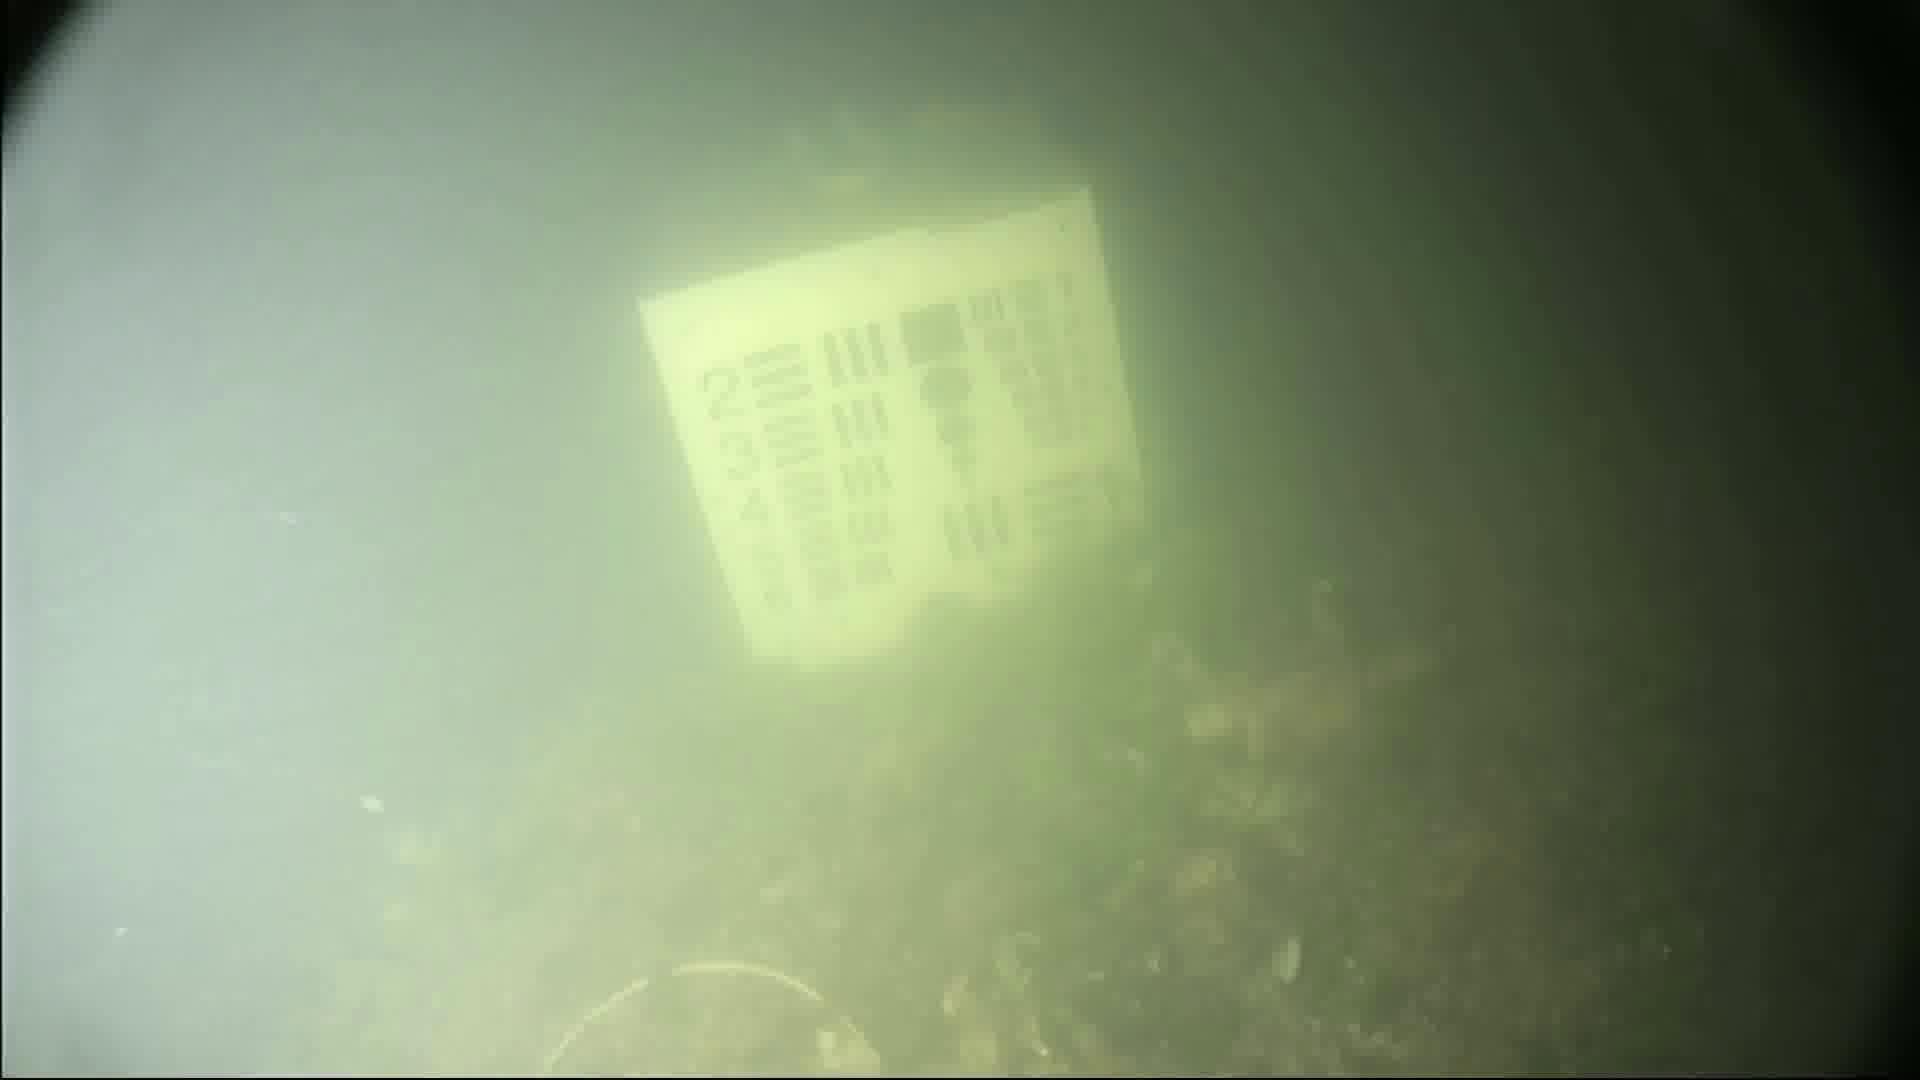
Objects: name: crab